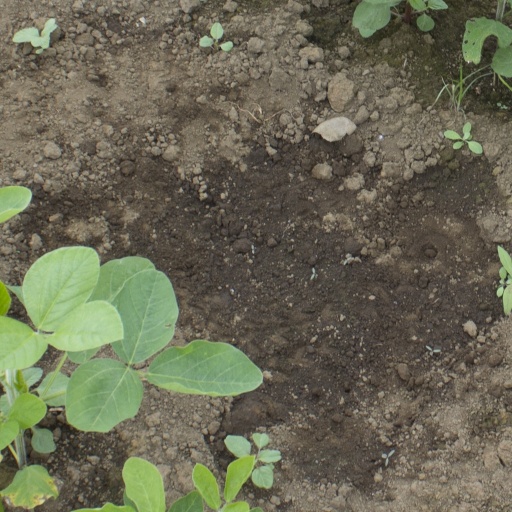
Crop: soybean